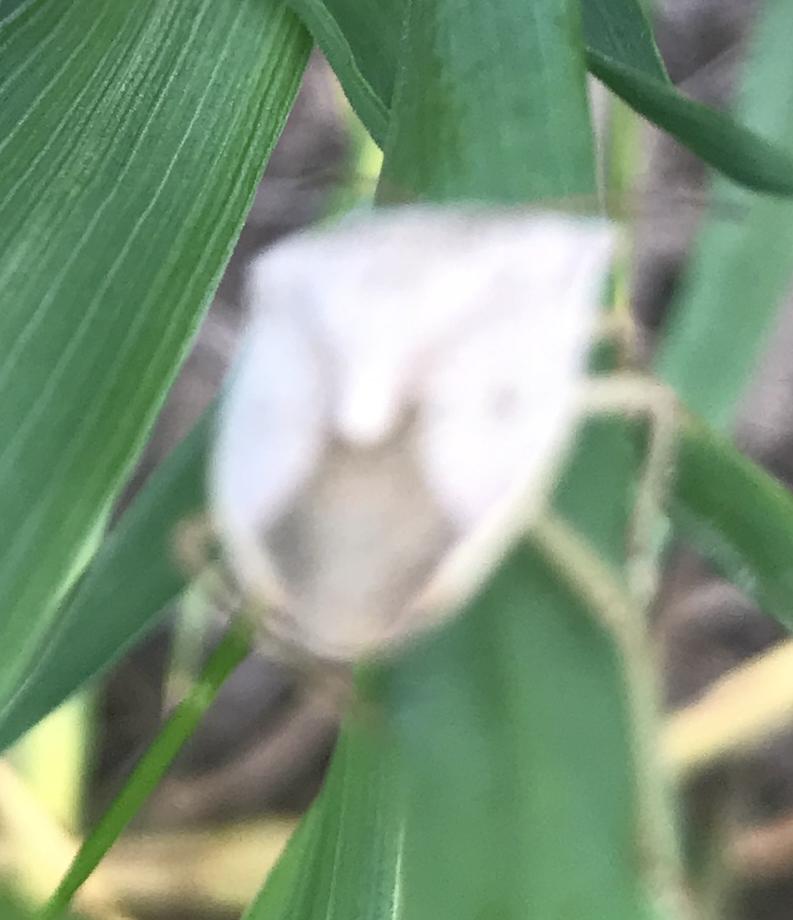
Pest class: stink_bug